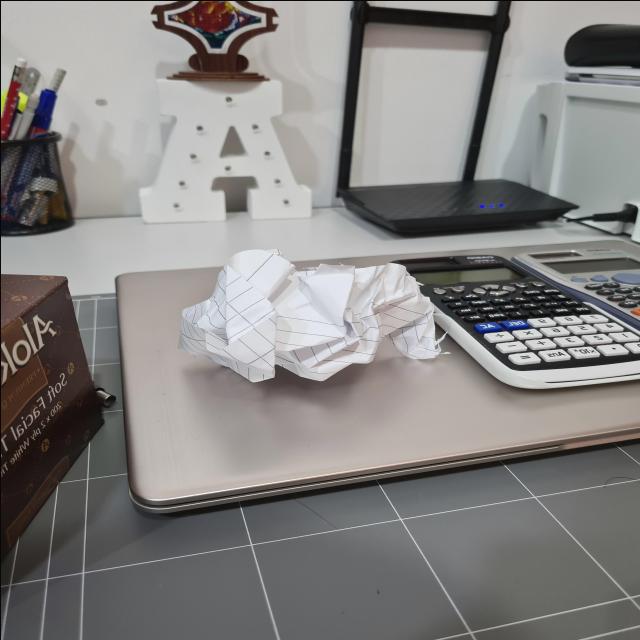
Label: tissues